Lidia Thorpe

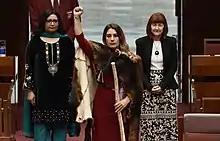
Thorpe being sworn into parliament in October 2020

In June 2020, Thorpe was preselected by Victorian Greens members to fill the federal Senate vacancy created by former leader Richard Di Natale's resignation. She was appointed to the vacancy at a joint sitting of the Victorian Parliament on 4 September and sworn in on 6 October 2020. She is the first Aboriginal woman to represent Victoria in the Senate and the first Aboriginal federal parliamentarian from the Greens.